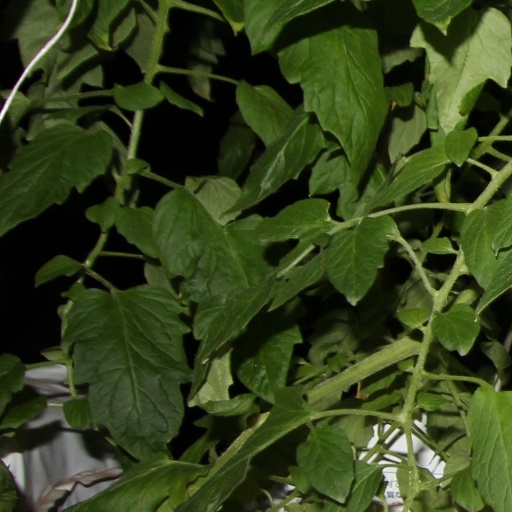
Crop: tomato